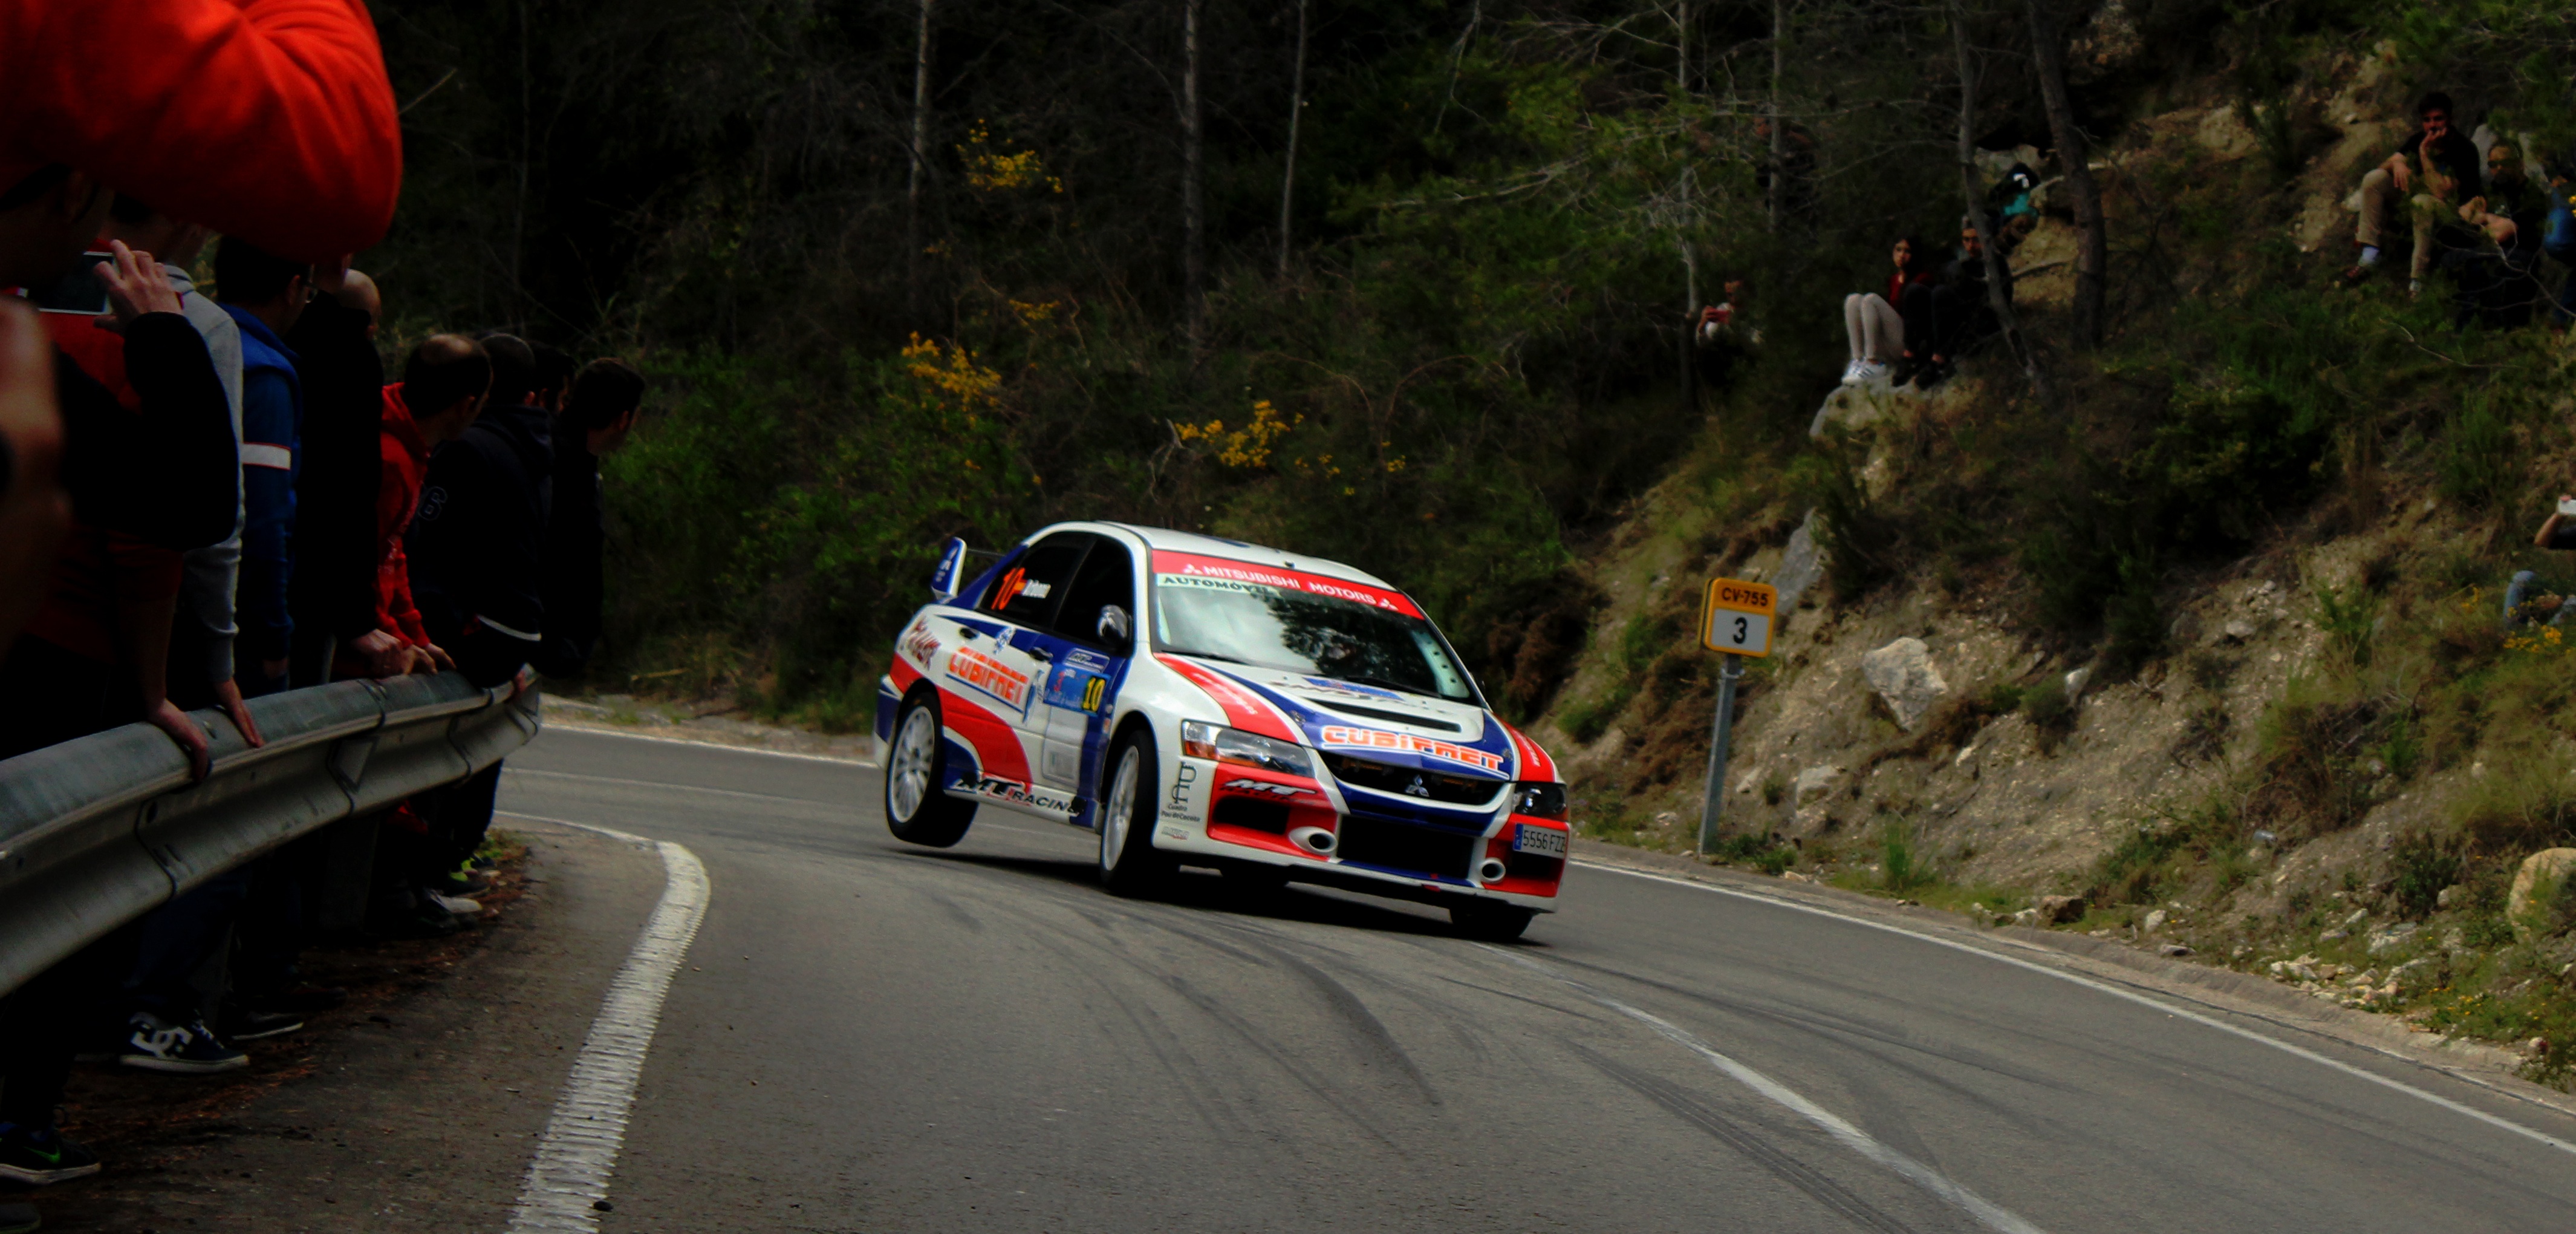
car, vehicle, sports car, race, supercar, sports, racing, race track, motorsport, auto racing, automobile make, automotive design, luxury vehicle, rallycross, rallying, world rally championship